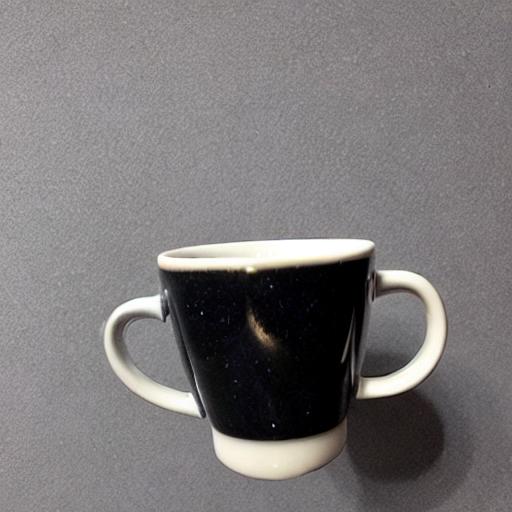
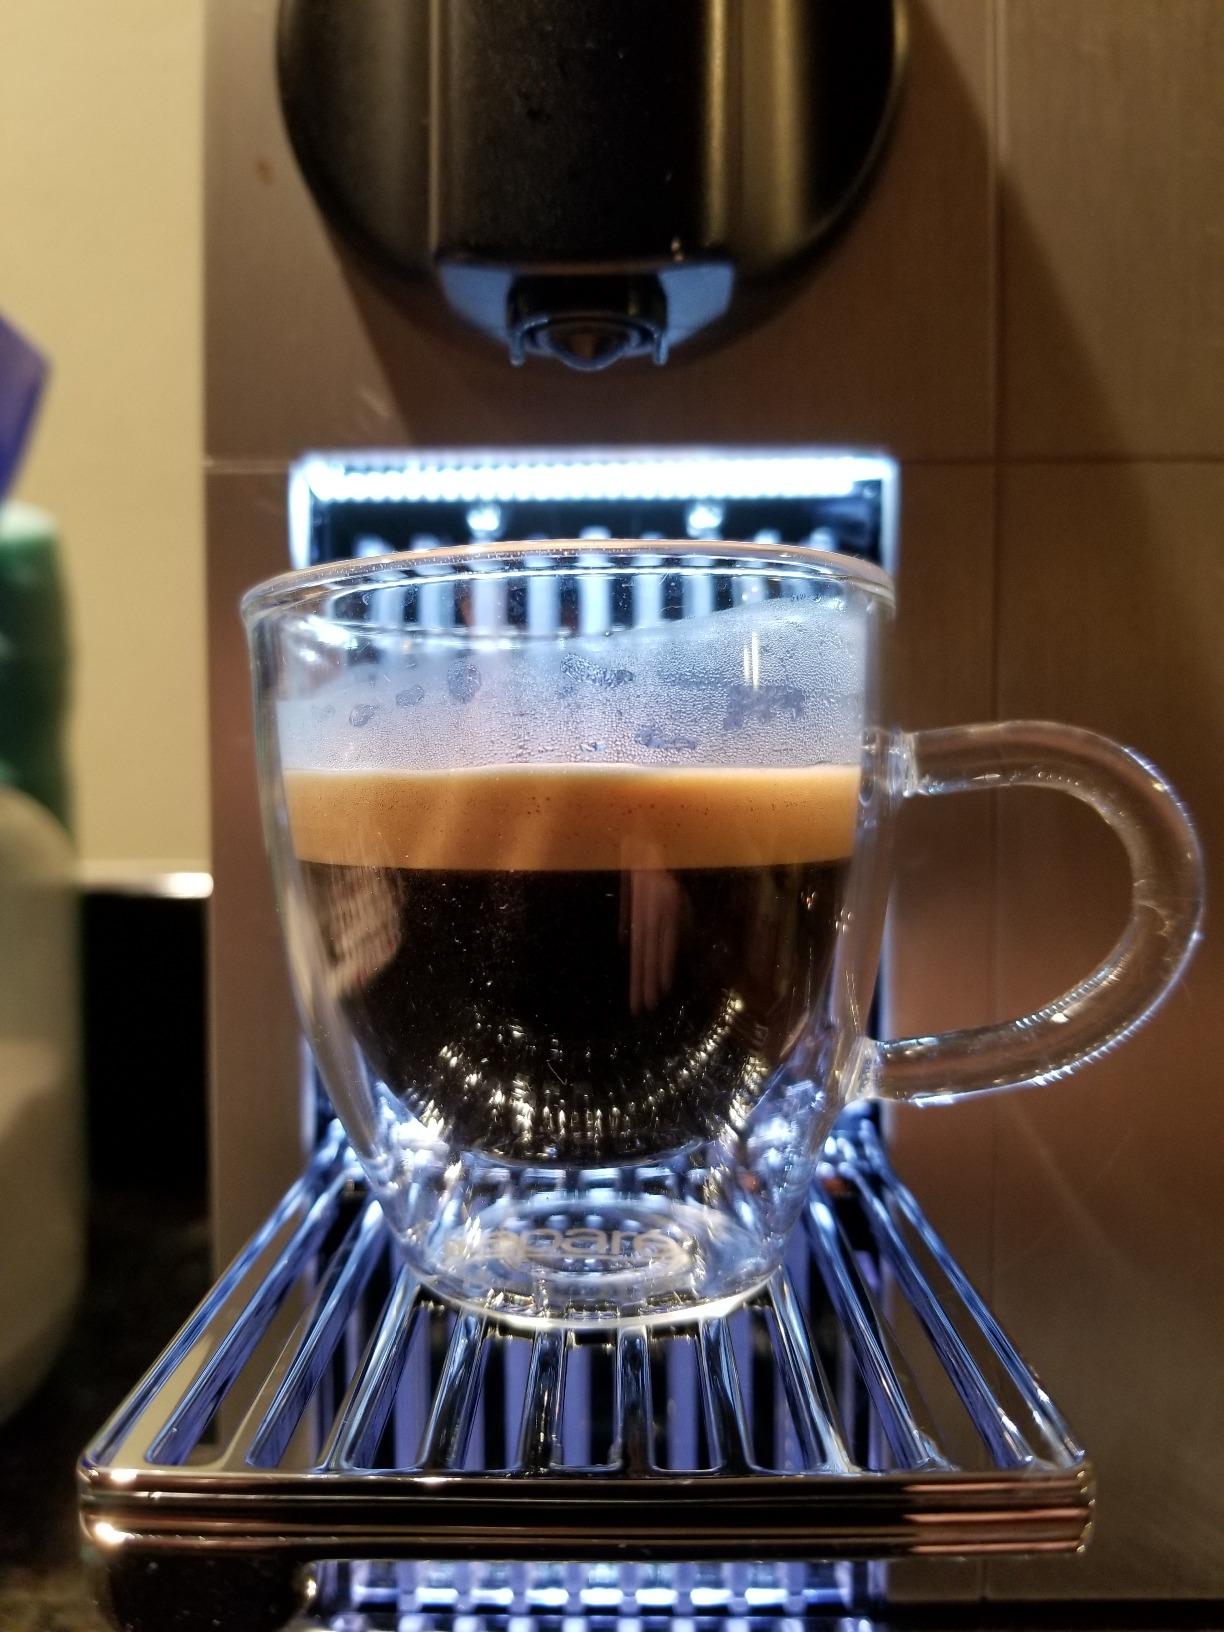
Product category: items_mug
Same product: no